Susan Wojcicki

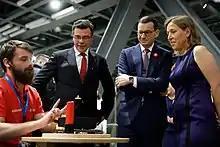
Wojcicki next to Polish Prime Minister Mateusz Morawiecki in Warsaw in November 2018

After Wojcicki became the CEO of YouTube, the company reached 2 billion logged-in users a month and users were watching one billion hours of content a day. By 2021, YouTube had paid more than $30 billion to creators, artists, and media companies. There are localized versions of YouTube in 100 countries around the world across 80 languages. From her appointment as CEO up to August 2017, YouTube's percentage of female employees rose from 24 to nearly 30 percent. Wojcicki also emphasized new YouTube applications and experiences designed to cater to users interested in family, gaming, and music content. While CEO, the company developed 10 forms of monetization for YouTube creators, including channel memberships, merchandise, BrandConnect, and paid digital goods like Super Chat. She also launched YouTube's advertisement-free subscription service, YouTube Premium (formerly known as YouTube Red), and its over-the-top (OTT) internet television service YouTube TV. In 2020, the company launched YouTube Shorts, its short-form video experience, which surpassed 50 billion daily views in February 2023. In November 2022, YouTube publicized that the company had surpassed 80 million Music and Premium subscribers, including trailers. The company also reported over 100 billion hours of global gaming content watched on the platform in 2020.